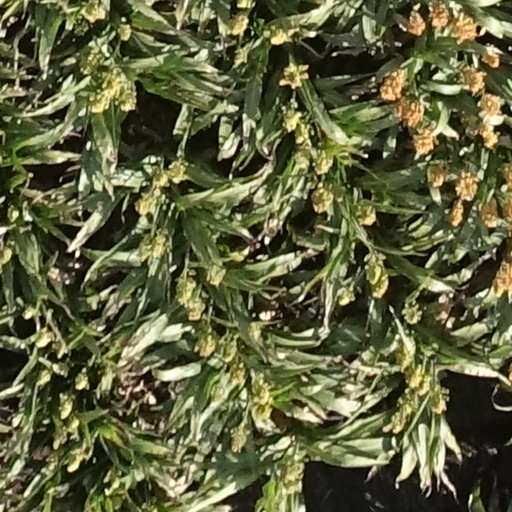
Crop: sorghum